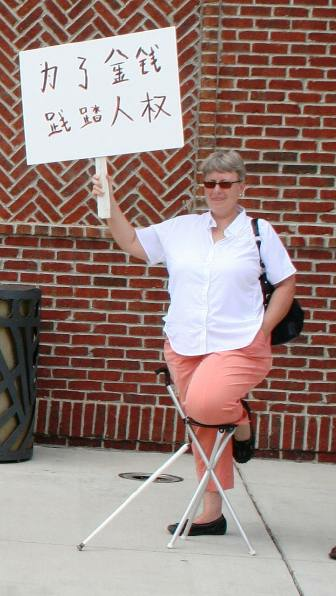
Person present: Yes